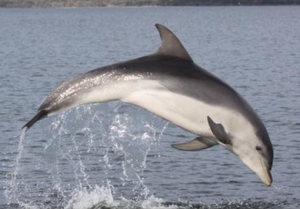
Le Tursiops est un genre animal de la famille des cétacés.